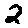
Label: 2